Sucha Singh Langah

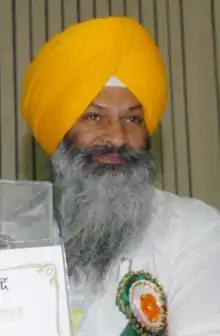

Sucha Singh Langah is an Indian politician and belongs to the Shiromani Akali Dal. He is a former cabinet Minister in Punjab Government. He was Minister for Public Works Department from 1997 to 2002 and then Minister for Agriculture from 2007 to 2012.